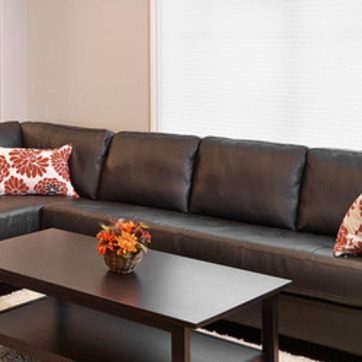
Material: leather